Answer in natural language. Considering the relative positions, where is brown top white leg dining table with respect to modern stainless steel refrigerator? Choose between the following options: right or left
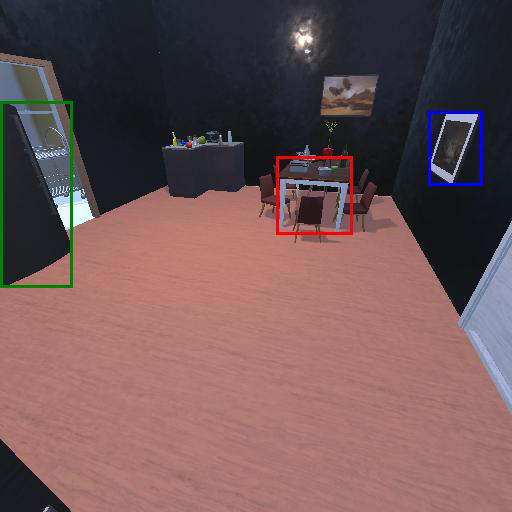
<answer>right</answer>